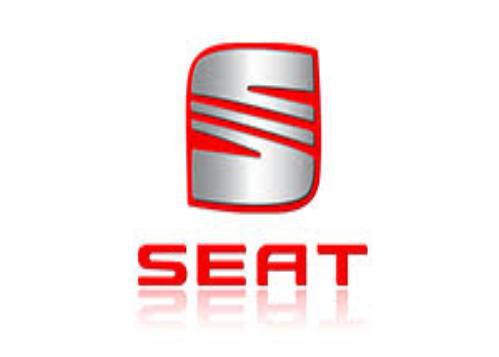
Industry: Transportation